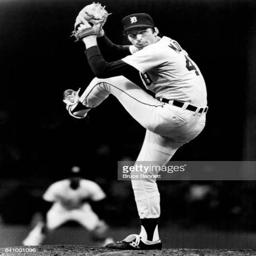
baseball player throws a pitch during a game